6th Battalion, Royal Australian Regiment

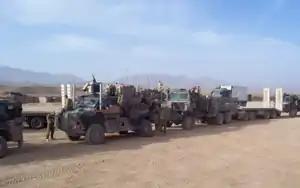
Resupply convoy from MTF-1 in Afghanistan in 2010.

The battalion deployed to Afghanistan as part of Operation Slipper in 2010, with 6 RAR forming the basis of a 750-strong combined arms battle group consisting of infantry, engineers, cavalry, artillery and logistic elements drawn from the Brisbane-based 7th Brigade, known as the 1st Mentoring Task Force (MTF-1). Based at Forward Operation Base Ripley outside of Tarin Kowt, it was involved in counter-insurgency operations in Uruzgan province in conjunction United States, Dutch and other coalition forces, operating from a number of patrol bases in the Mirabad, Baluchi and Chora valleys.